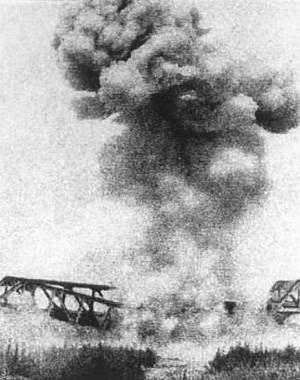
L’histoire du transport ferroviaire en Chine a commencé à la fin du XIXᵉ siècle pendant la dynastie Qing. Depuis lors, il est devenu l'un des plus grands réseaux ferroviaires au monde.